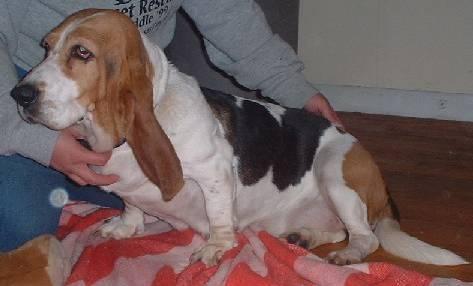
dog